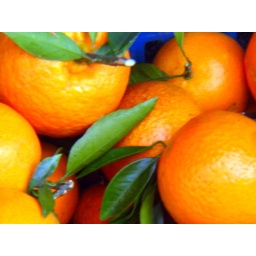
oranges in the market near our home in Taichung